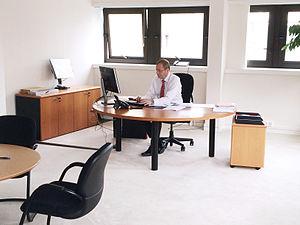
Le projet ESERO est le principal moyen utilisé par l'Agence spatiale européenne pour soutenir la communauté de l'enseignement primaire et secondaire en Europe.